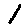
Label: 1